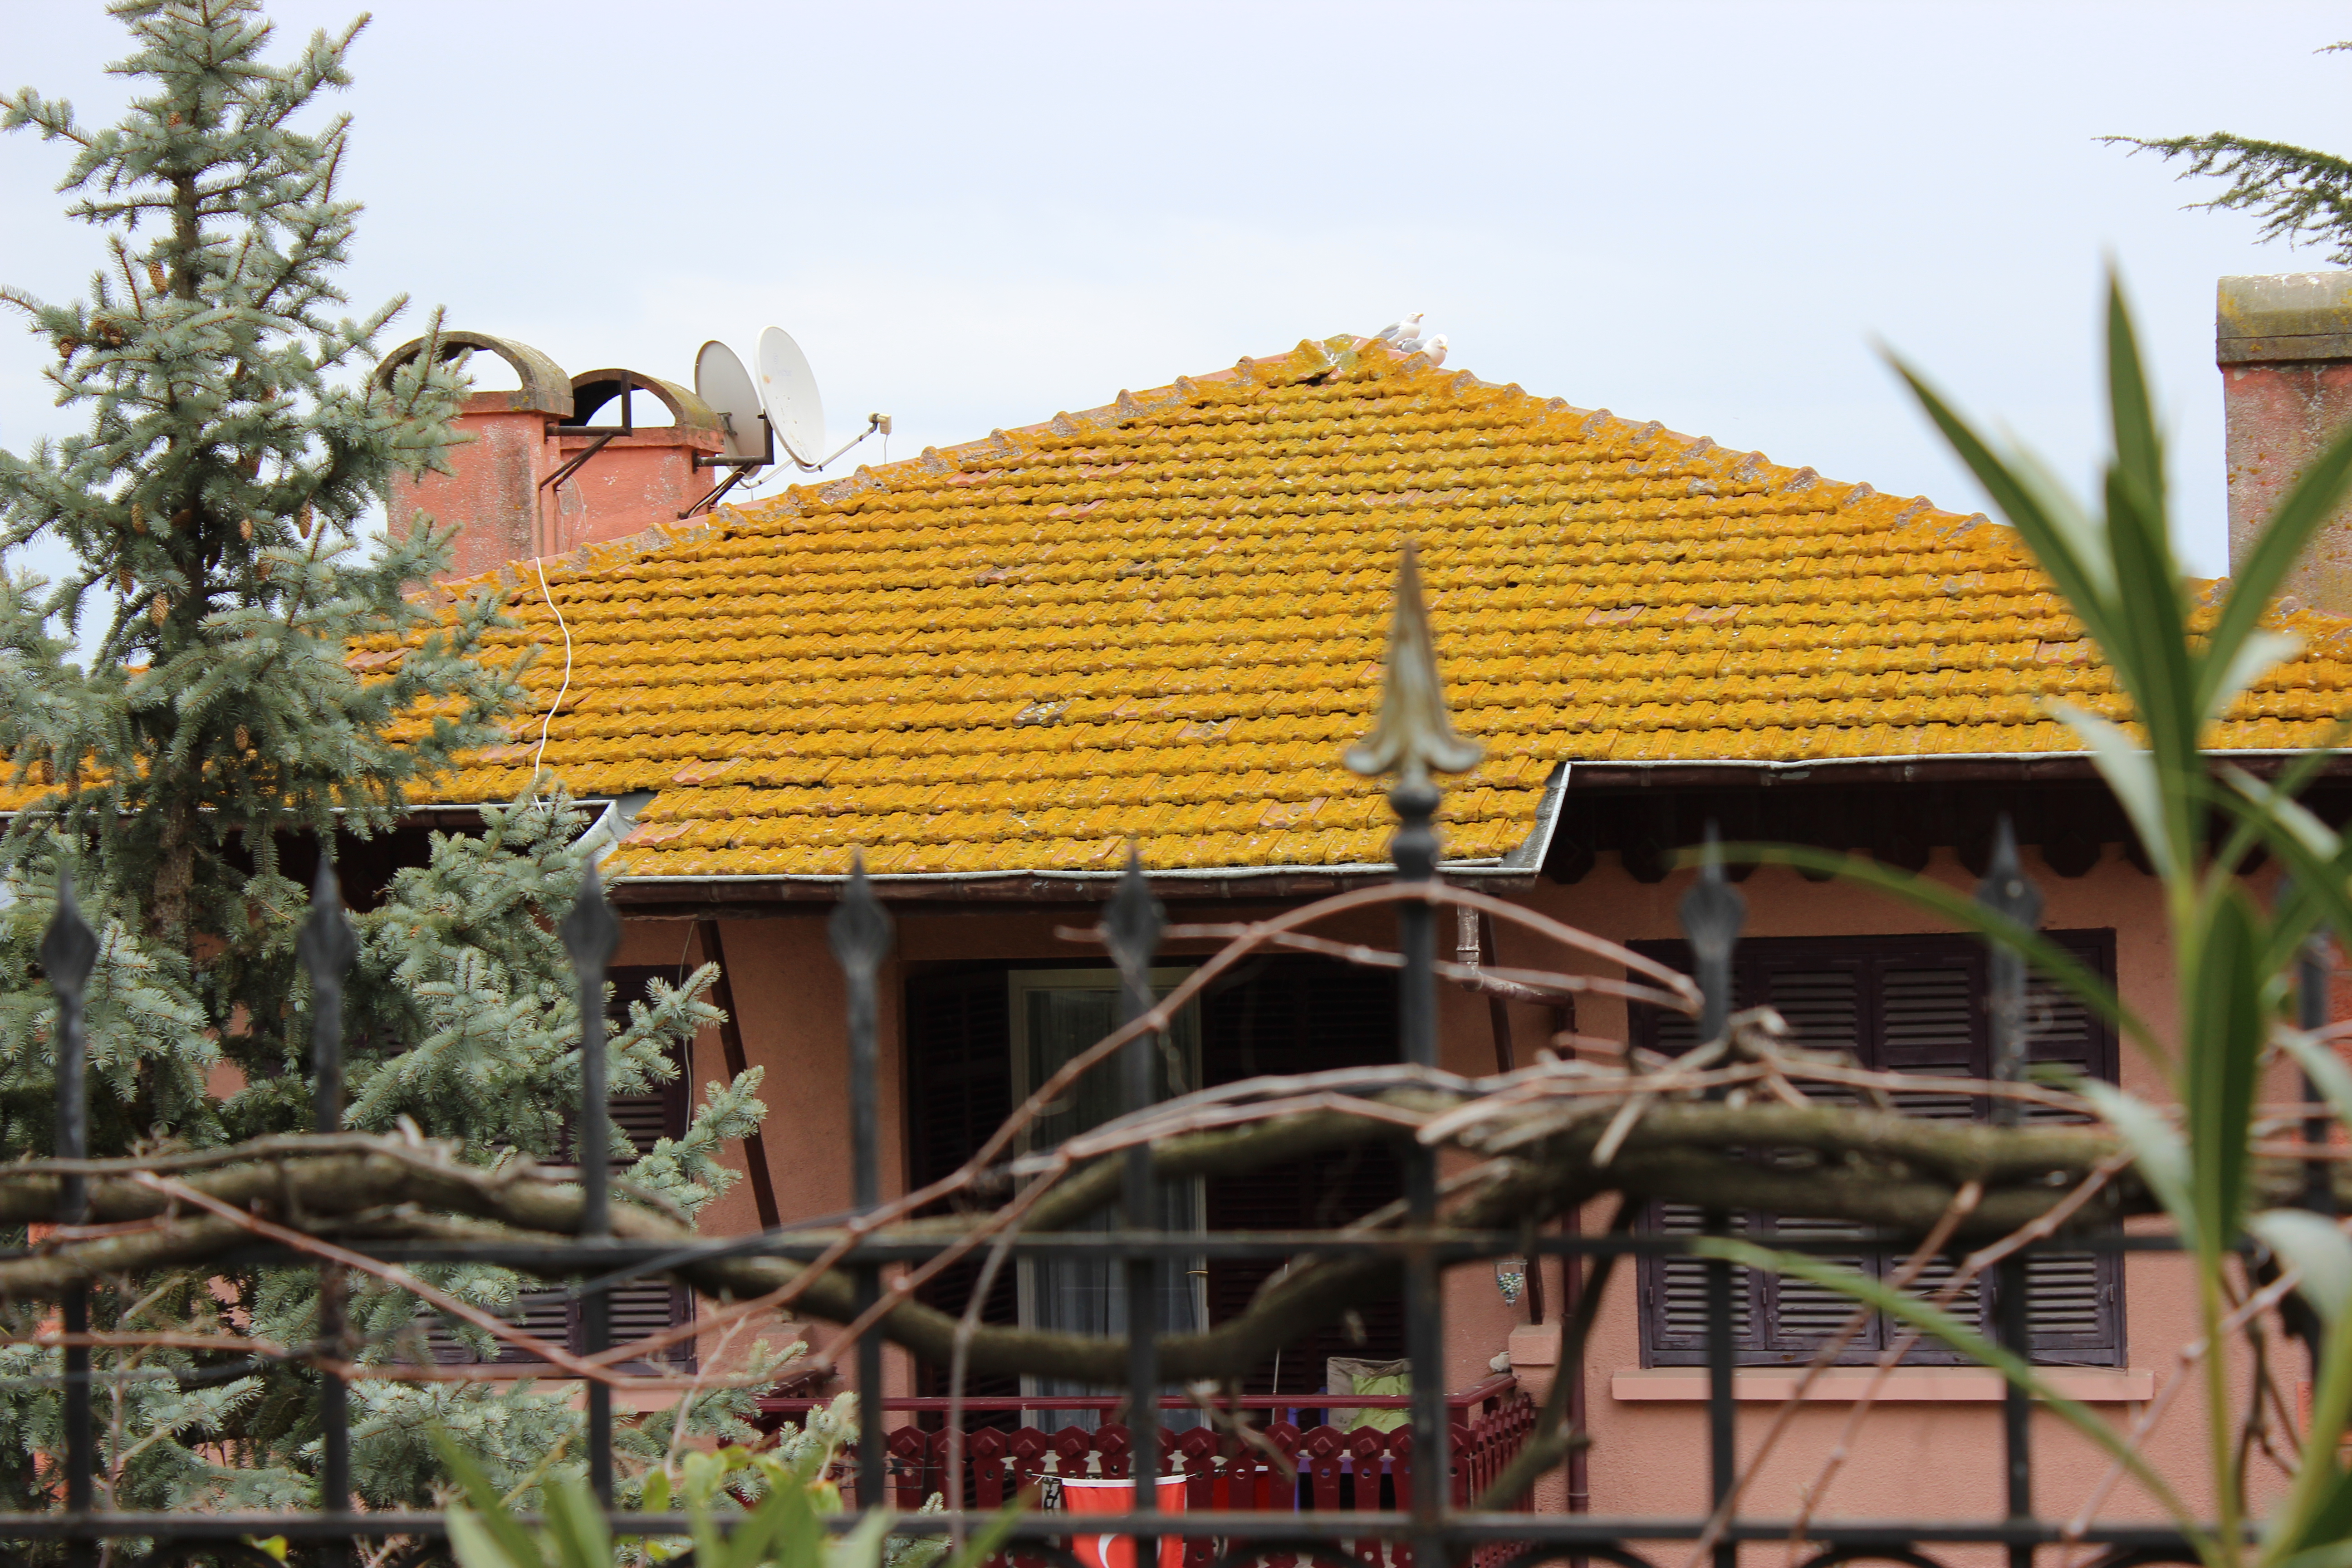
natural, roof, house, home, botany, building, tree, architecture, cottage, wood, plant, leisure, vacation